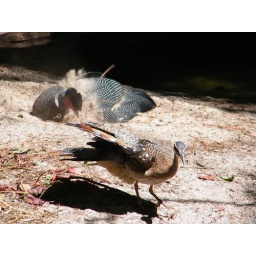
bird playing in the sand